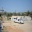
Label: ambulance